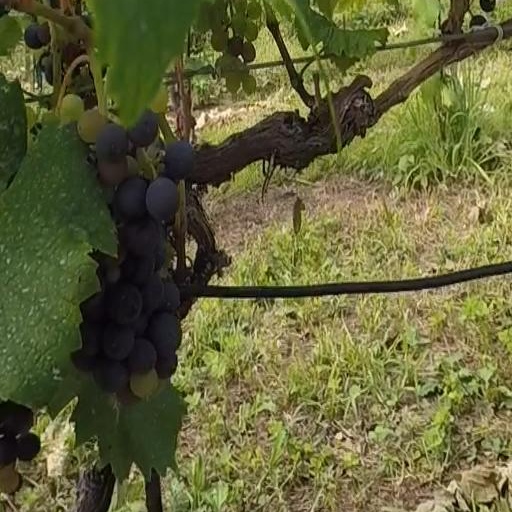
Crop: grape